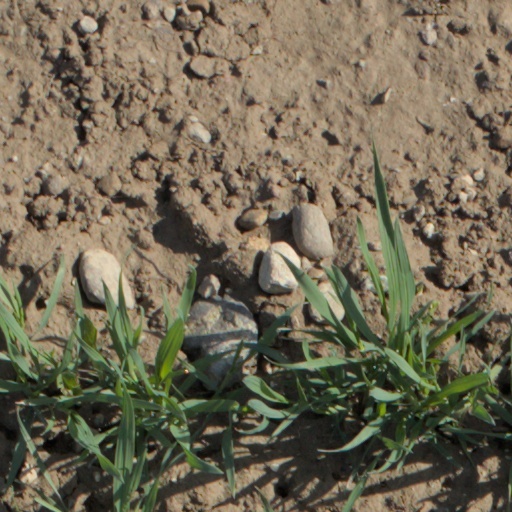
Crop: wheat